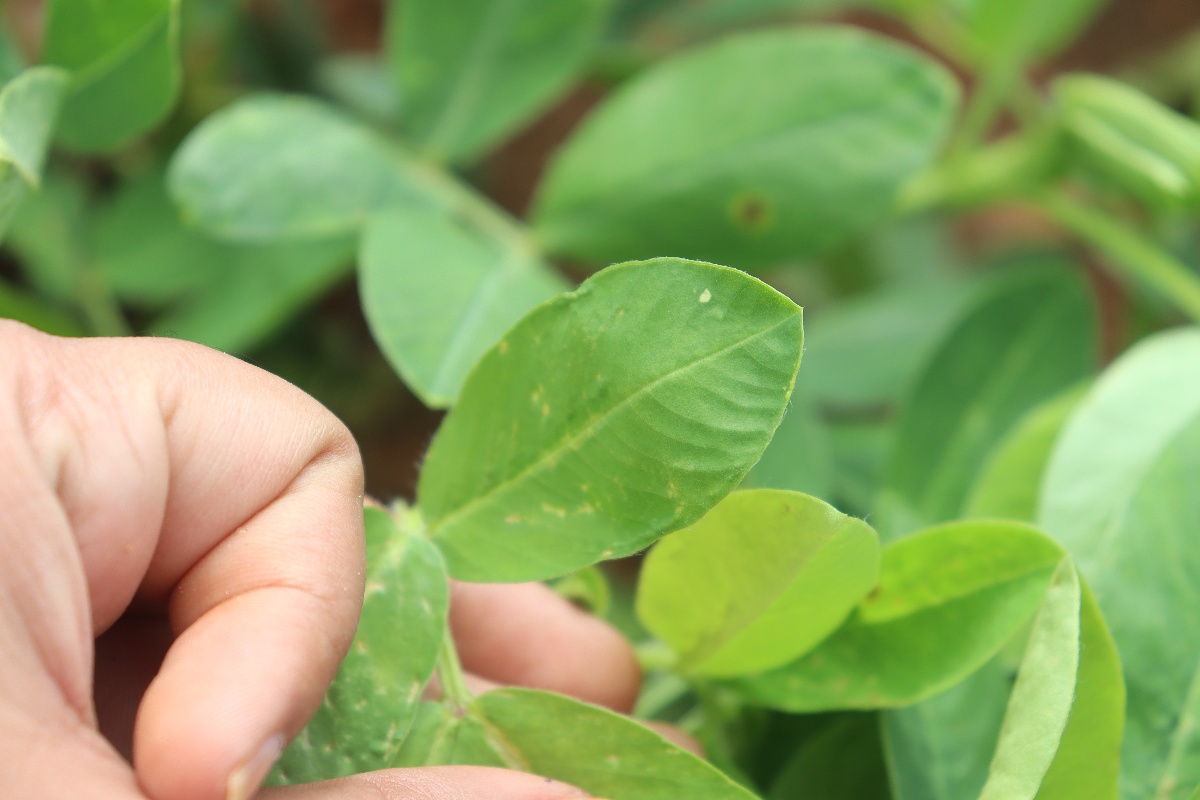
Label: early_leaf_spot